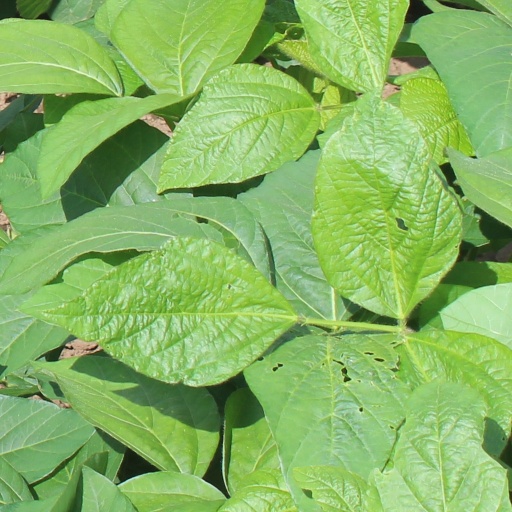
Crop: soybean